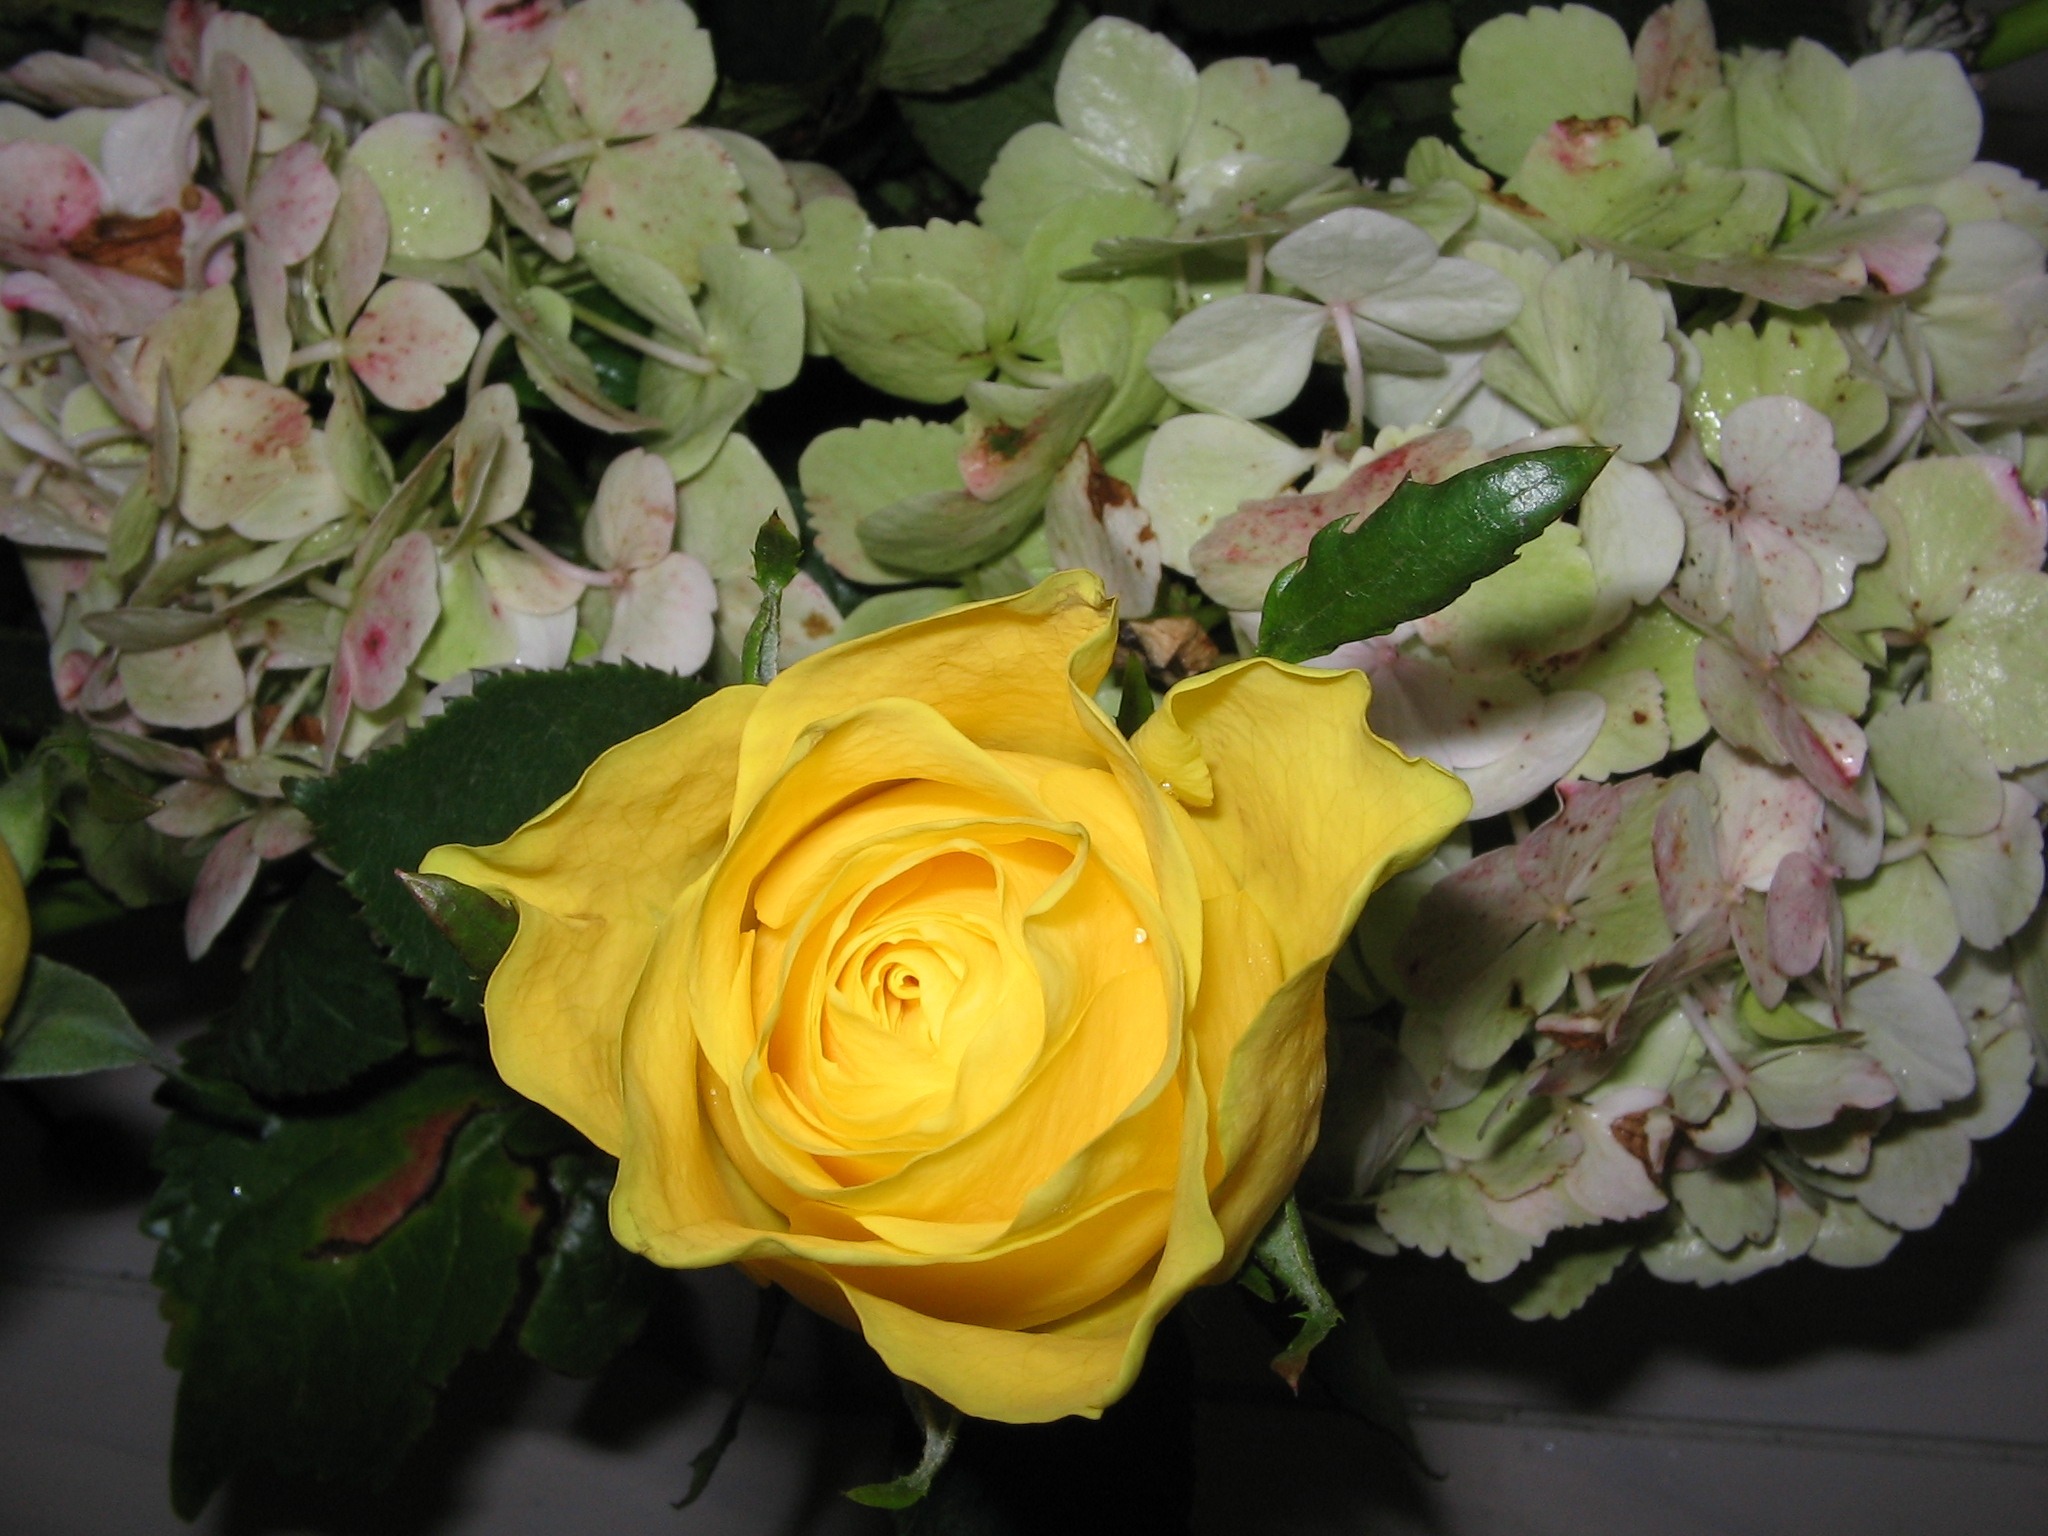
nature, plant, flower, petal, rose, yellow, close, flora, close up, beautiful, floristry, rose bloom, flowering plant, garden roses, rose family, flower bouquet, cut flowers, floral design, land plant, flower arranging